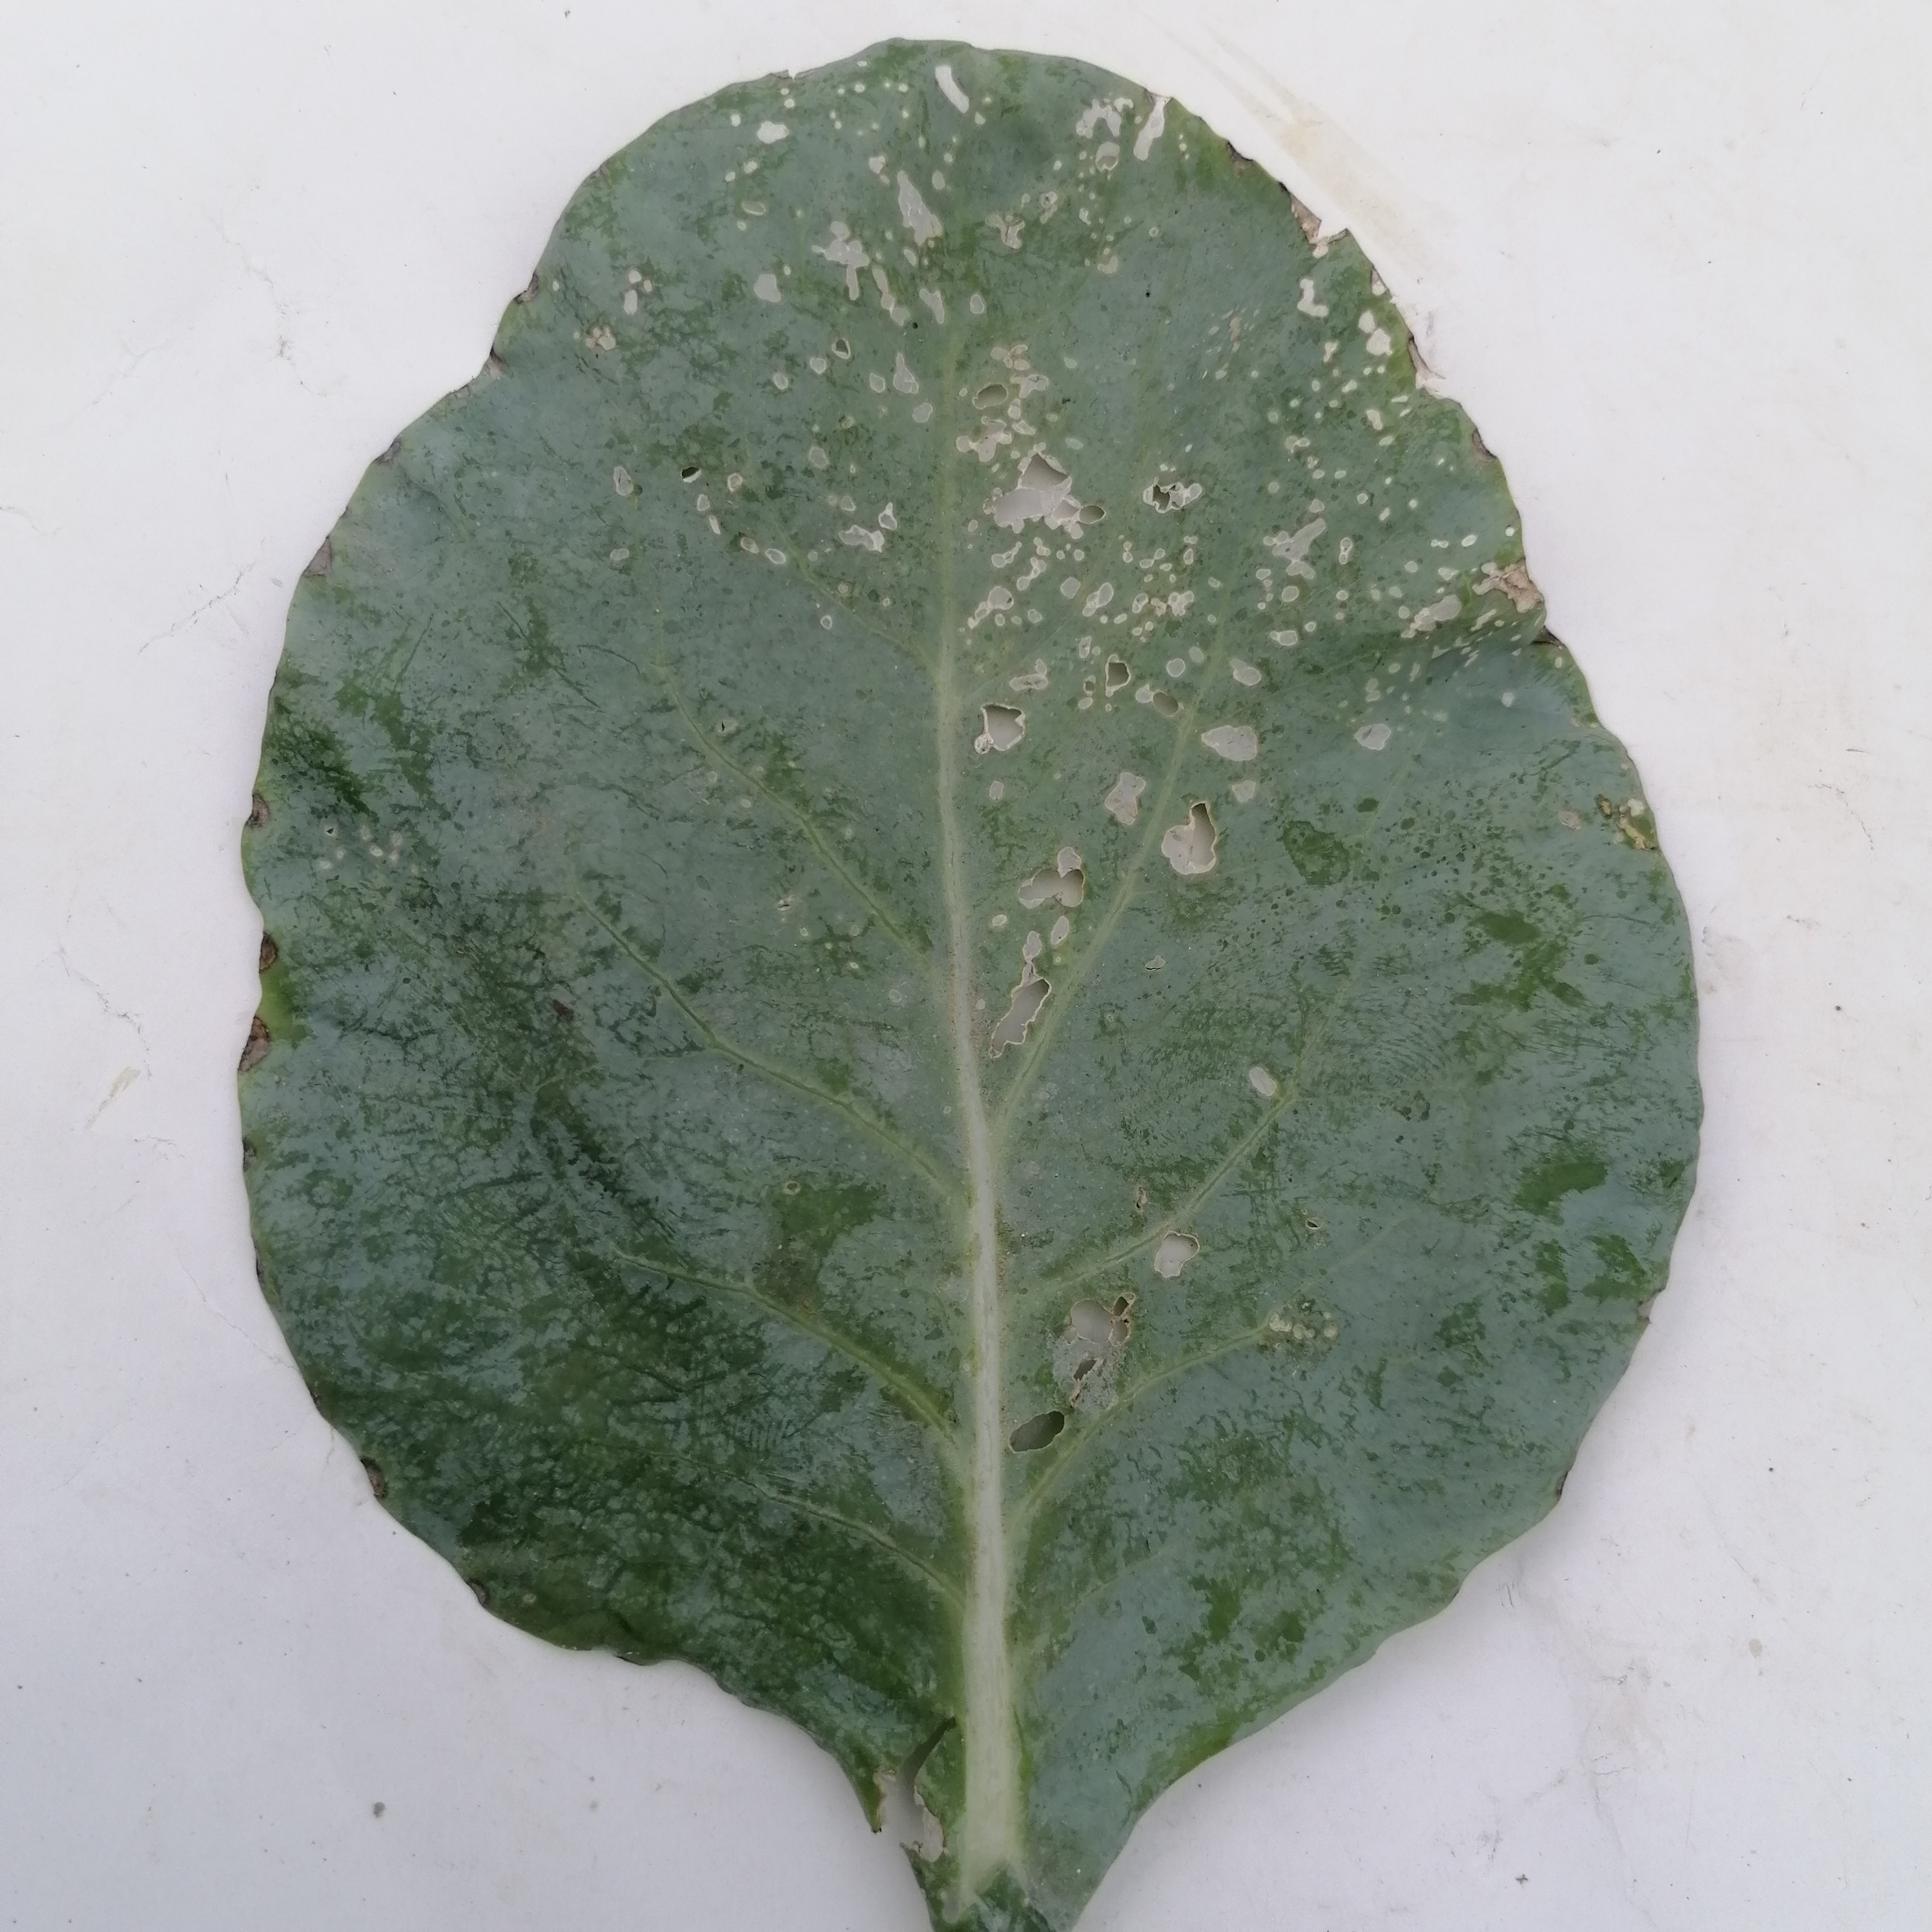
Label: Insect Hole